The Last Snow

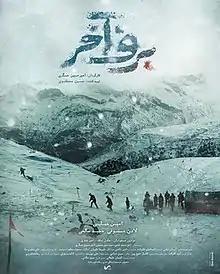
Film poster

The Last Snow (Persian: برف آخر, Barfe Akhar) is a 2022 Iranian drama film directed by Amir Hossein Asgari and written by Asgari, Amir Mohammad Abdi and Hassan Hosseini. The film screened for the first time at the 40th Fajr Film Festival and received 4 awards and earned 9 nominations.